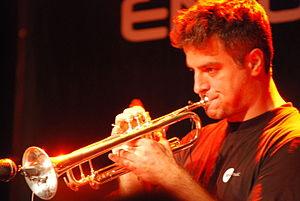
Luca Aquino est un trompettiste et compositeur italien né le 1ᵉʳ juin 1974.